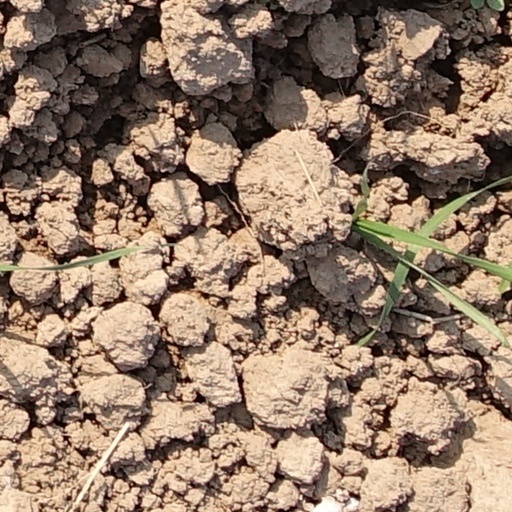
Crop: wheat